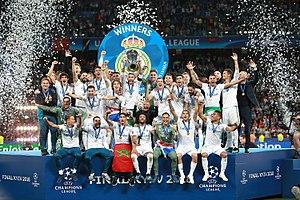
Achraf Hakimi, de son nom complet Achraf Hakimi Mouh, né le 4 novembre 1998 à Madrid est un footballeur international marocain évoluant au poste d'arrière droit à l'Inter Milan. Il possède également la nationalité espagnole.
Le Real Madrid Club de Fútbol, plus connu sous le nom de Real Madrid ou simplement Real, est un club professionnel espagnol de football, basé à Madrid. Vainqueur de très nombreux titres nationaux et internationaux, il a reçu de la Fédération internationale de football association le titre honorifique de plus grand club du XXᵉ siècle.